Zubayr Amiri

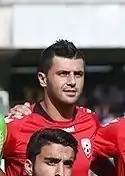
Amiri with Afghanistan in 2015

Zubayr Amiri (Dari: زبیر امیري; born 2 May 1990) is an Afghan professional footballer who plays for SC 1960 Hanau and the Afghanistan national team. Amiri operates as a midfielder, and can also play in a more attacking role; considered a versatile player because he is proficient with both feet. He has previously played for Viktoria Aschaffenburg and Eintracht Frankfurt II.